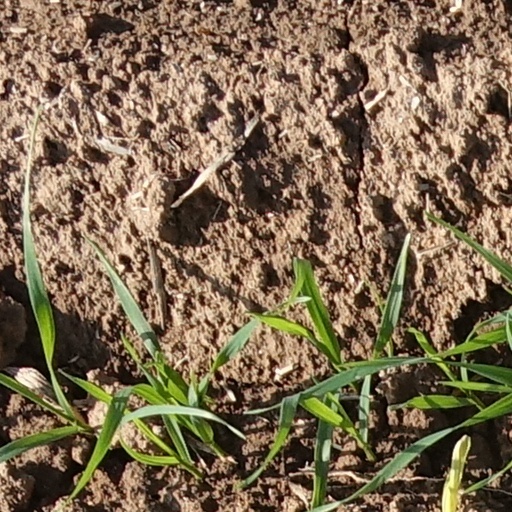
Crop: wheat